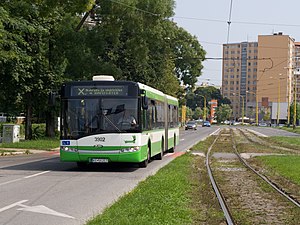
Togbus
Bus erstatter sporvogn i den slovakiske by Košice.
En togbus er en bus, der erstatter tog, når en given jernbane ikke kan betjenes i en periode, f.eks. som følge af sporarbejder eller uheld. I bredere forstand kan der også bruges om erstatning af undergrundsbaner, sporvogne og andre skinnebårne transportmidler.